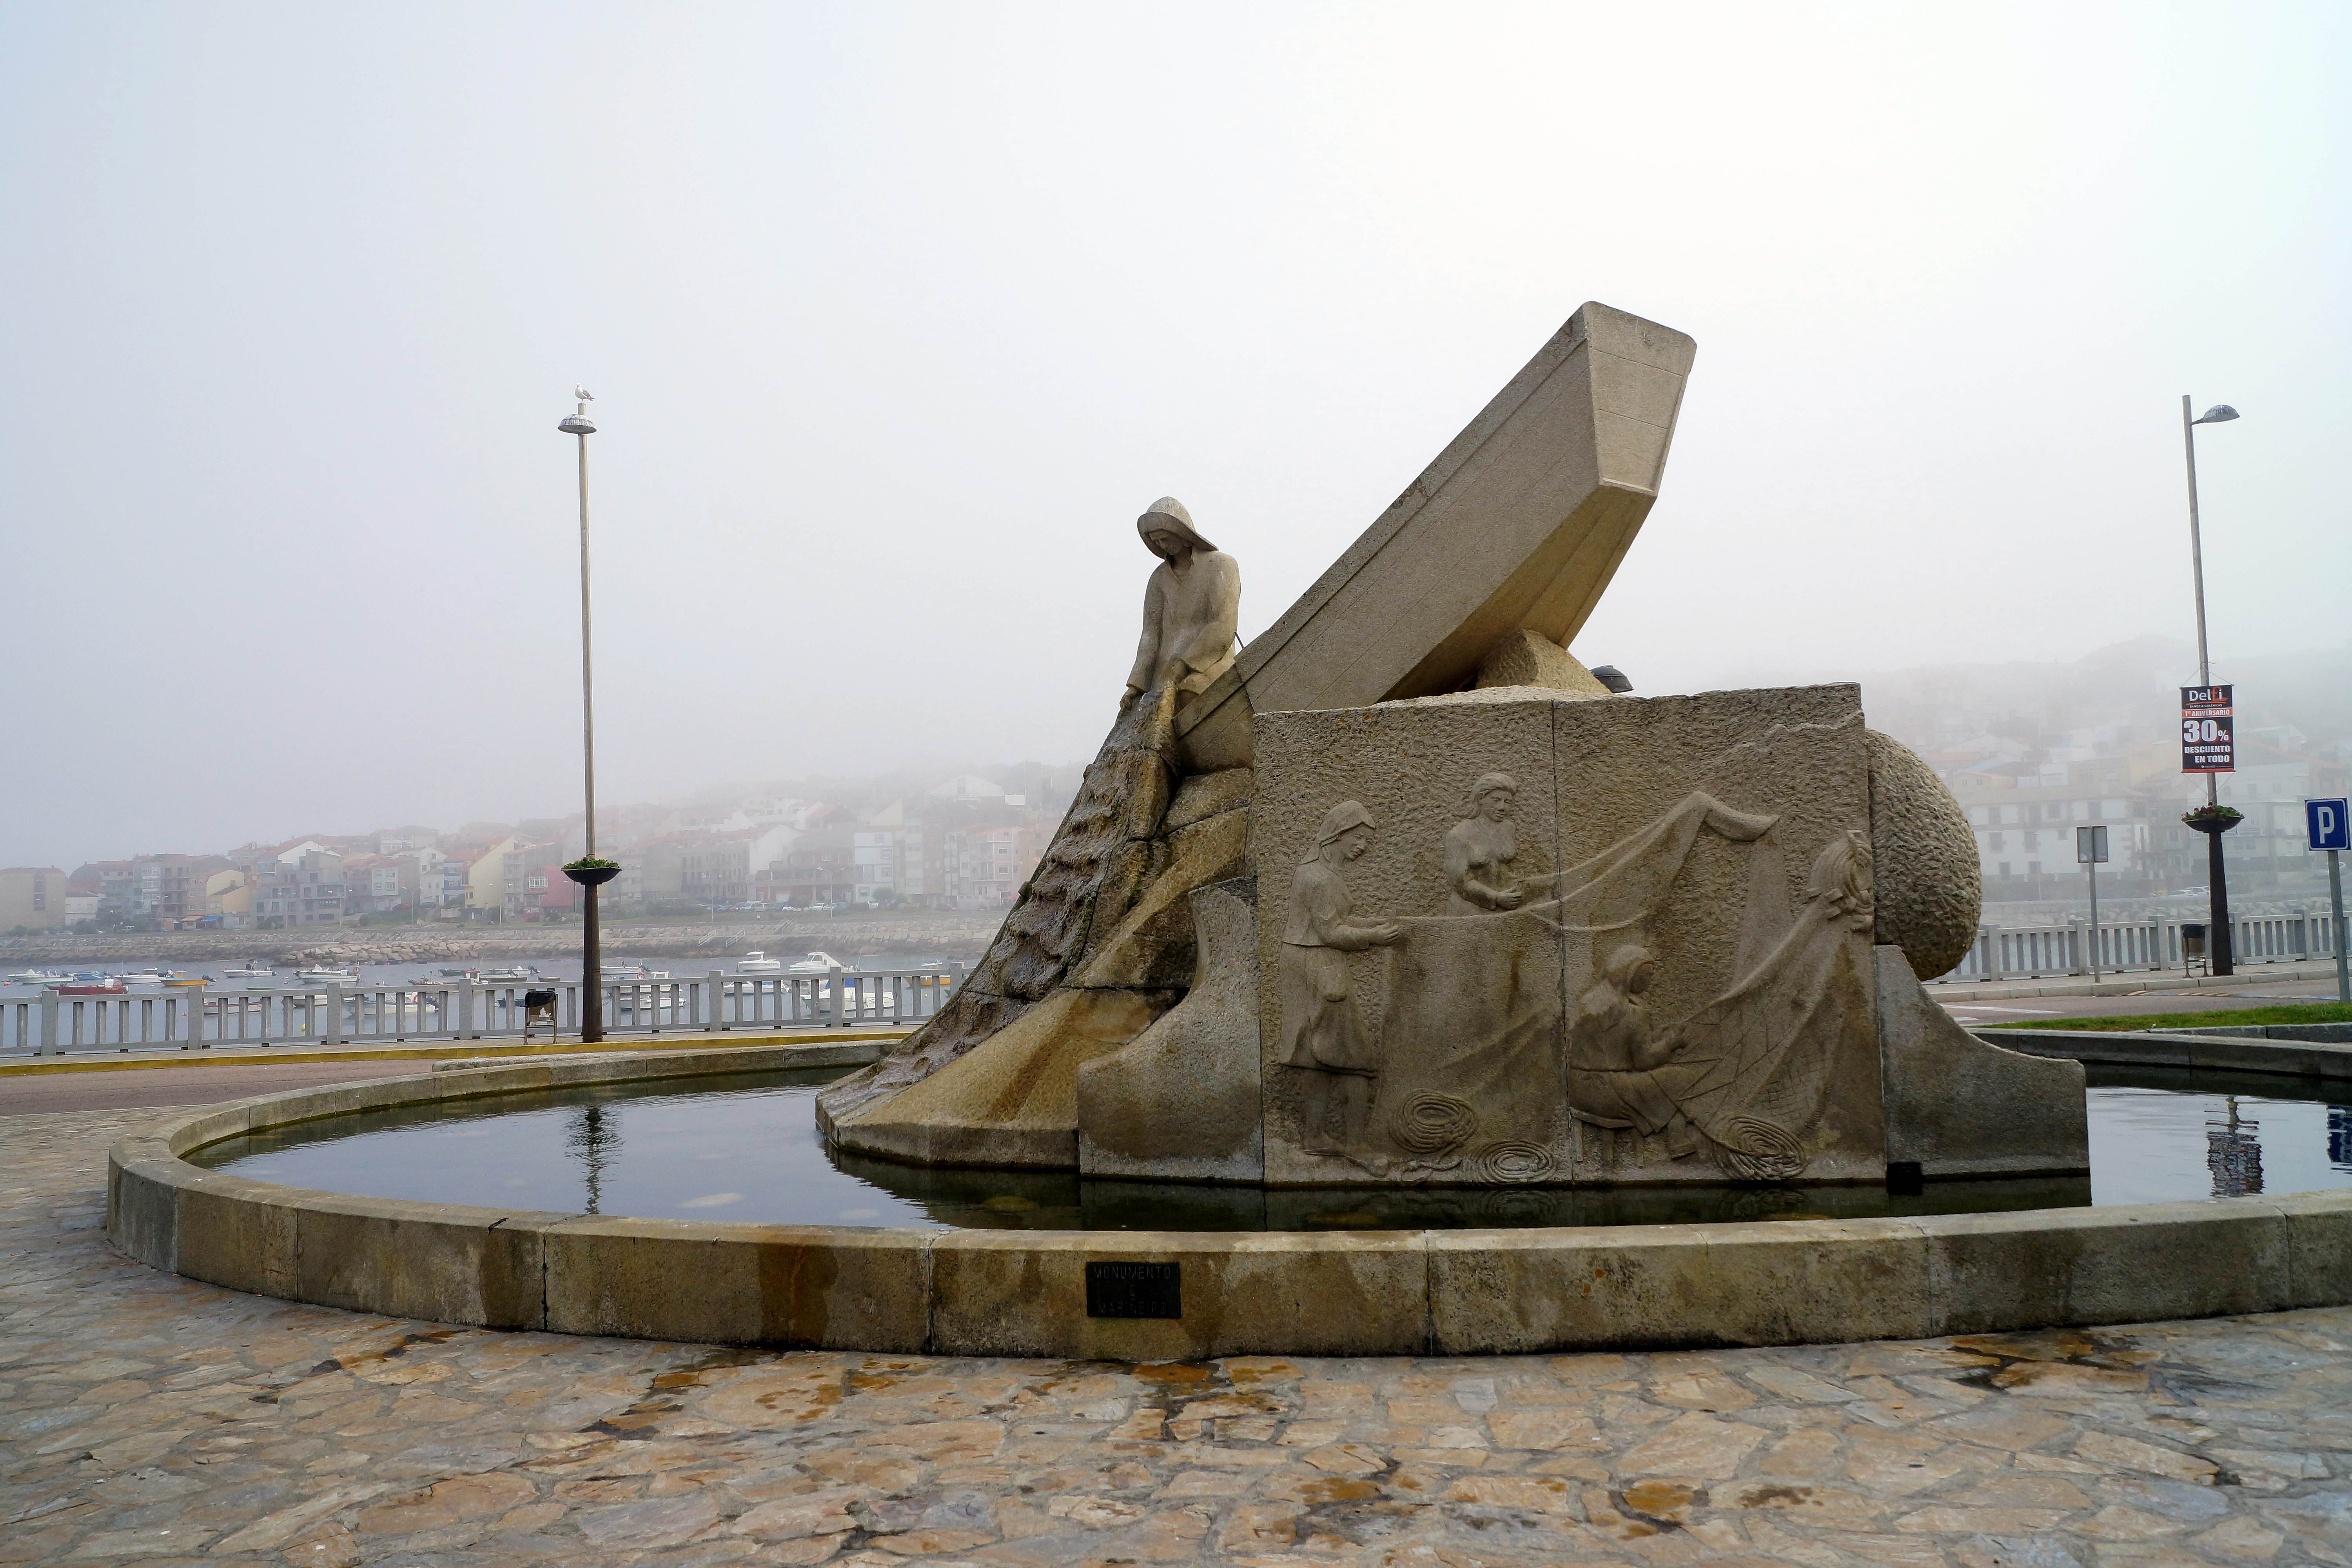
landscape, sand, monument, photo, statue, landmark, sculpture, memorial, art, spain, galicia, pontevedra, paisajes, a77, espana, g, ggl1, gaby1, xovesphoto, xelodegalicia, sonya77v, aguarda, sonyslta77v, gabrielcoru a